French ironclad Guyenne

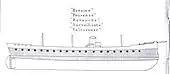
Right elevation line drawing of the class; the shaded area shows the armor protection

The "Provence" class was designed as an enlarged version of the s with thicker armor, more powerful guns, and better seakeeping qualities. The ships had an overall length of , a beam of , and a draft of at deep load. They displaced . Their crew numbered 579–594 officers and enlisted men.